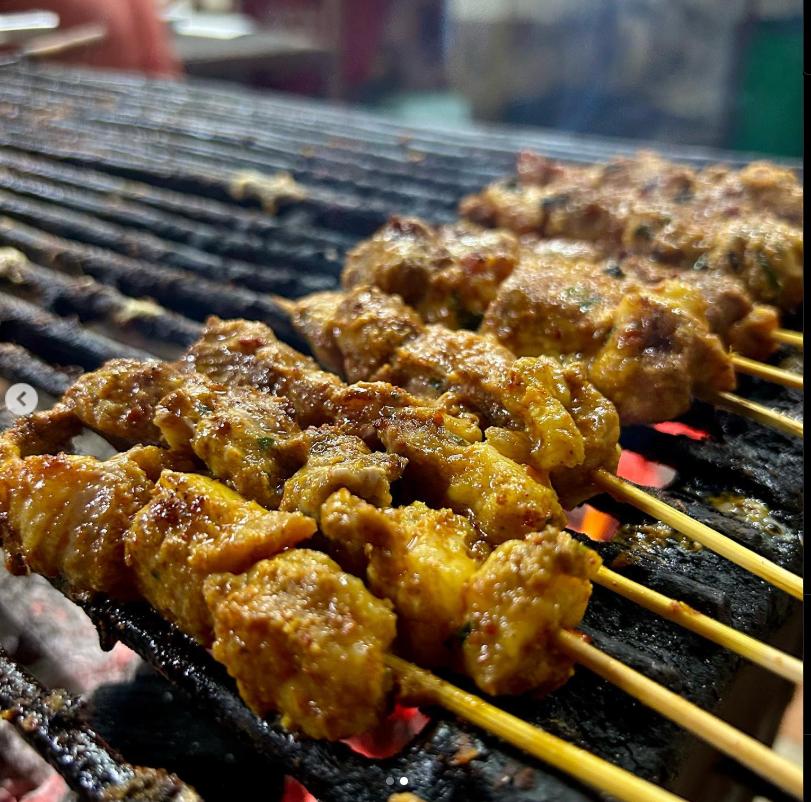
Ni mshikaki zimewekwa kwa kijiti kwa hesabu za nne au tatu. Zina chomoa kwa moto wa makaa kwa jiko hilo refu kwa moto mdogo mdogo ili ipate kuiva nyama zenyewe zimelowekwa kuzipata kuwa laini wakati wa kuchoma.